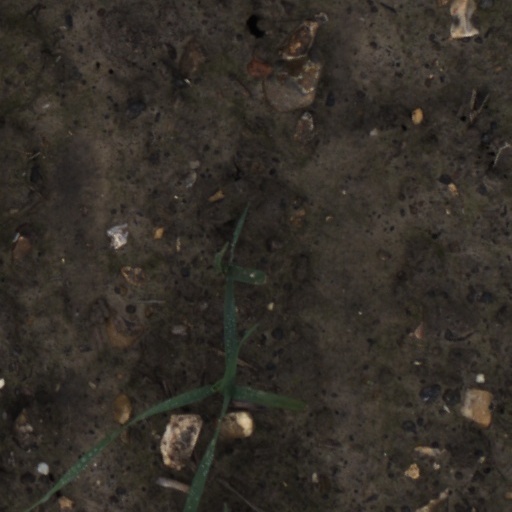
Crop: wheat